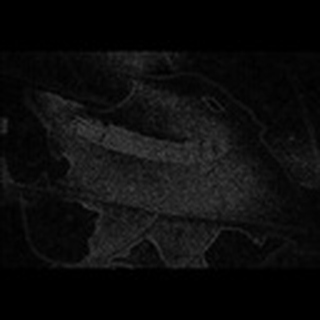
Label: cotton_army_worm